Operation Partridge

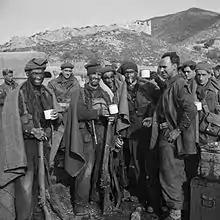
No. 9 Commando following Operation Partridge

Operation Partridge was a British Commando raid during the Second World War. It was carried out during the Italian Campaign by No. 9 Commando as a diversionary raid behind the German lines, to cover the withdrawal of the X Corps in preparation for its proposed assault across the Garigliano river.